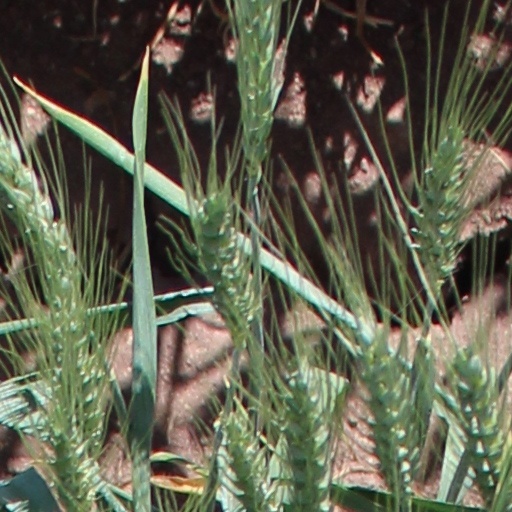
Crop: wheat